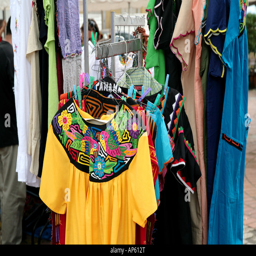
indigenous clothes on sale at a sunday market